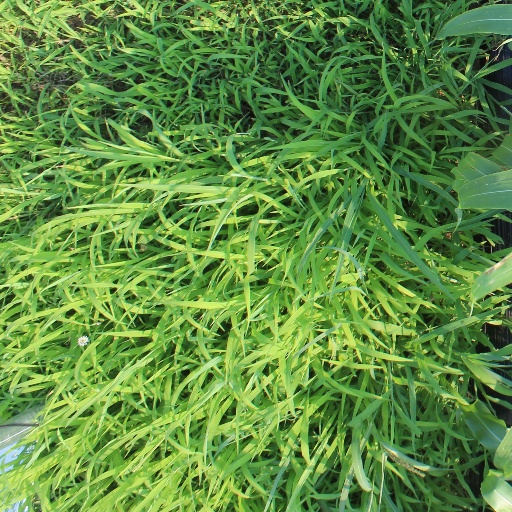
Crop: sorghum